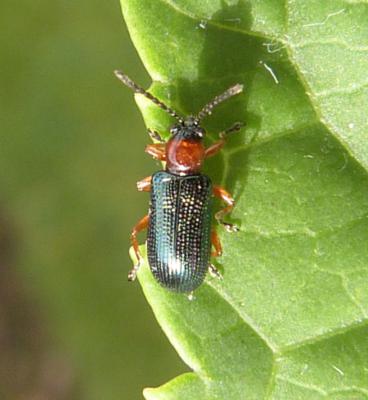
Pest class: cereal_leaf_beetle